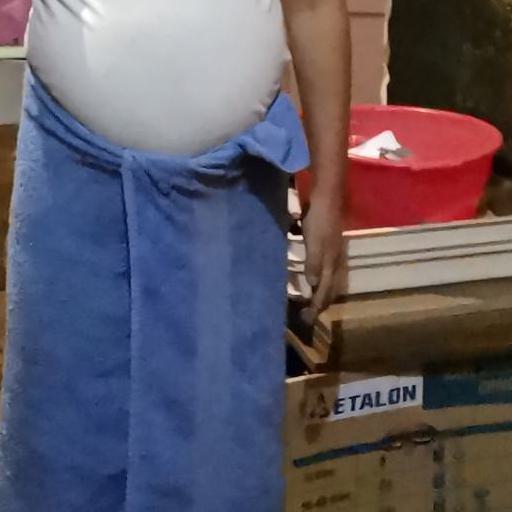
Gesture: no_gesture